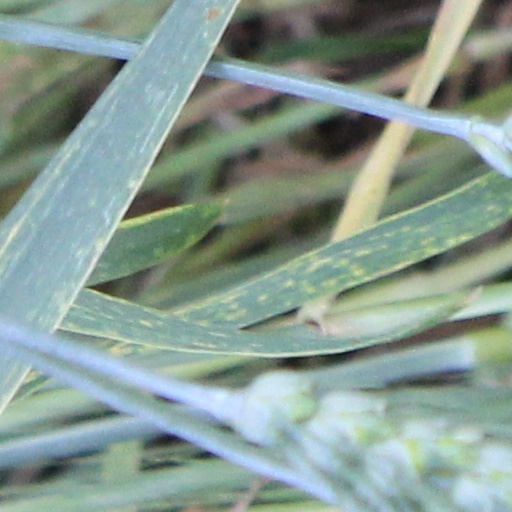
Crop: wheat